The Olsen Gang Goes Crazy

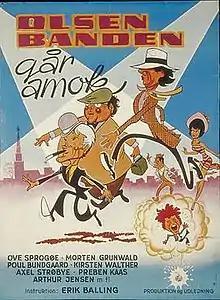
Poster by Aage Lundvald

The Olsen Gang Goes Crazy is a 1973 Danish comedy film directed by Erik Balling and starring Ove Sprogøe. This was the fifth film in the "Olsen Gang"-series.